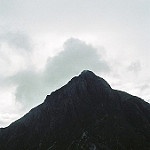
Label: mountain